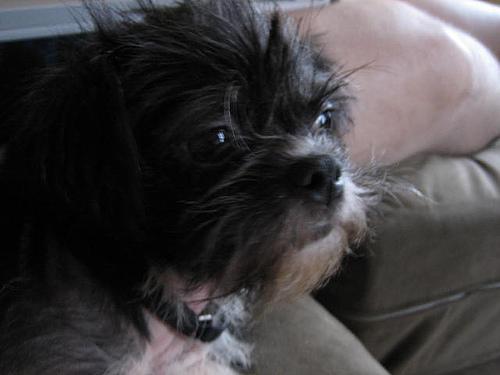
affenpinscher